Tracy Lee Stum

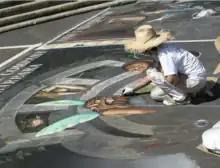
Stum at 2011 street painting festival

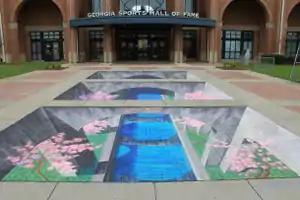
Interactive 3d sidewalk painting at the Macon, Georgia's International Cherry Blossom Festival in front of the Georgia Sports Hall of Fame

Stum is based in California and began street painting in 1998. She creates 3D optical illusion art using chalk. In 2006 she held Guinness World Record for the Largest Chalk Painting by an individual after creating a 10 meter by 5 meter recreation of Leonardo Da Vinci's The Last Supper.